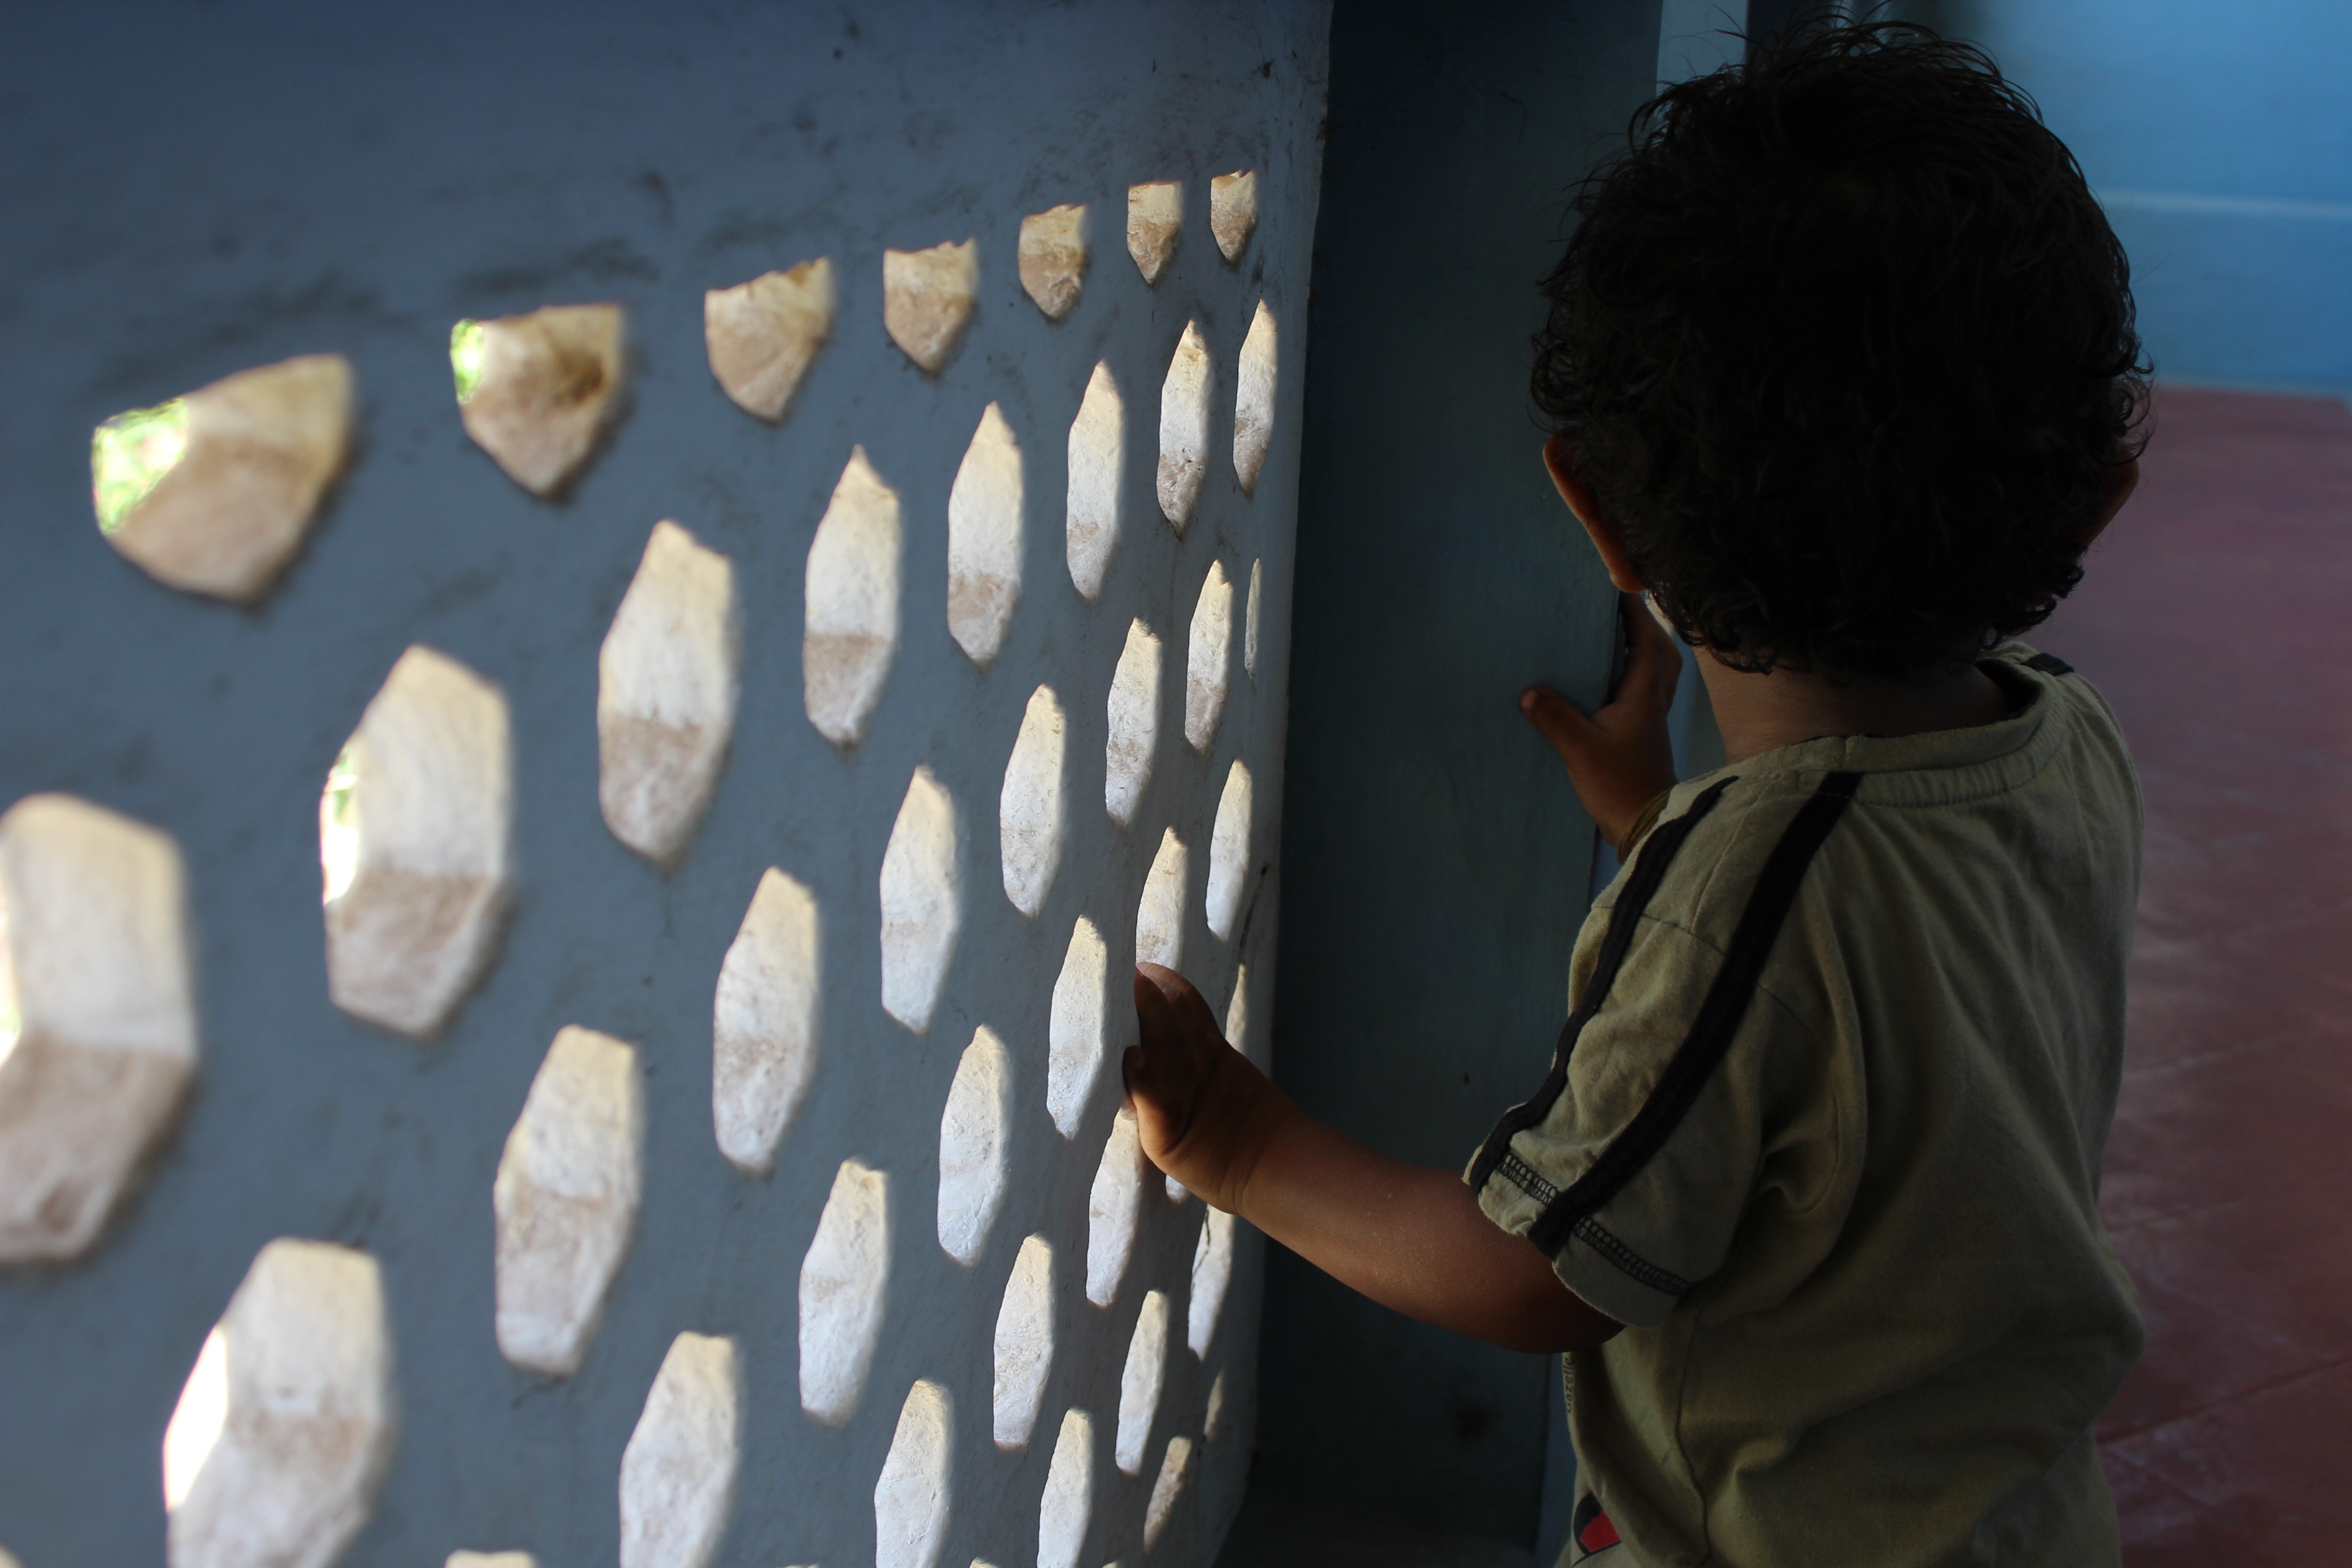
window, boy, kid, home, young, color, child, playing, baby, childhood, little, image